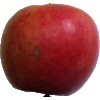
Label: apple_crimson_snow